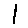
Label: 1